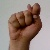
The image shows a hand gesture representing the letter 'T' in Indian Sign Language.